Adhesion (medicine)

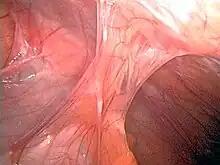
Adhesions formed following appendectomy

Adhesions are fibrous bands that form between tissues and organs, often as a result of irritation of internal surfaces during surgery, infections or trauma. They may be thought of as internal scar tissue that connects tissues not normally connected.